Kansong Art Museum

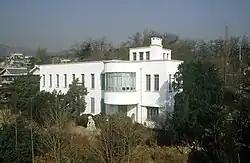

The Kansong Art Museum is located in Seongbuk-dong, Seongbuk District, Seoul, South Korea.